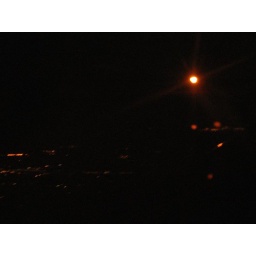
that's the moon over the east bay, seen through the window of an airplane